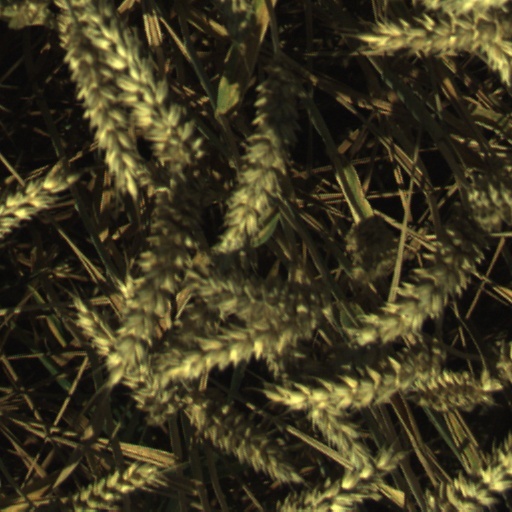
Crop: wheat